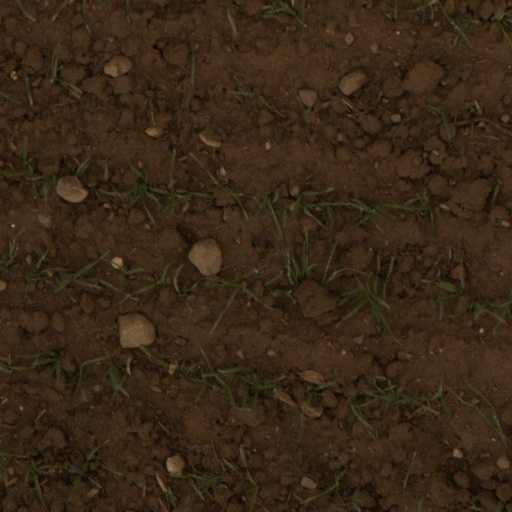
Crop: wheat